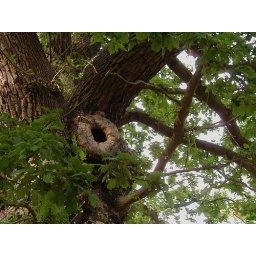
This huge tree near my home always seems to be looking at me, even speaking!